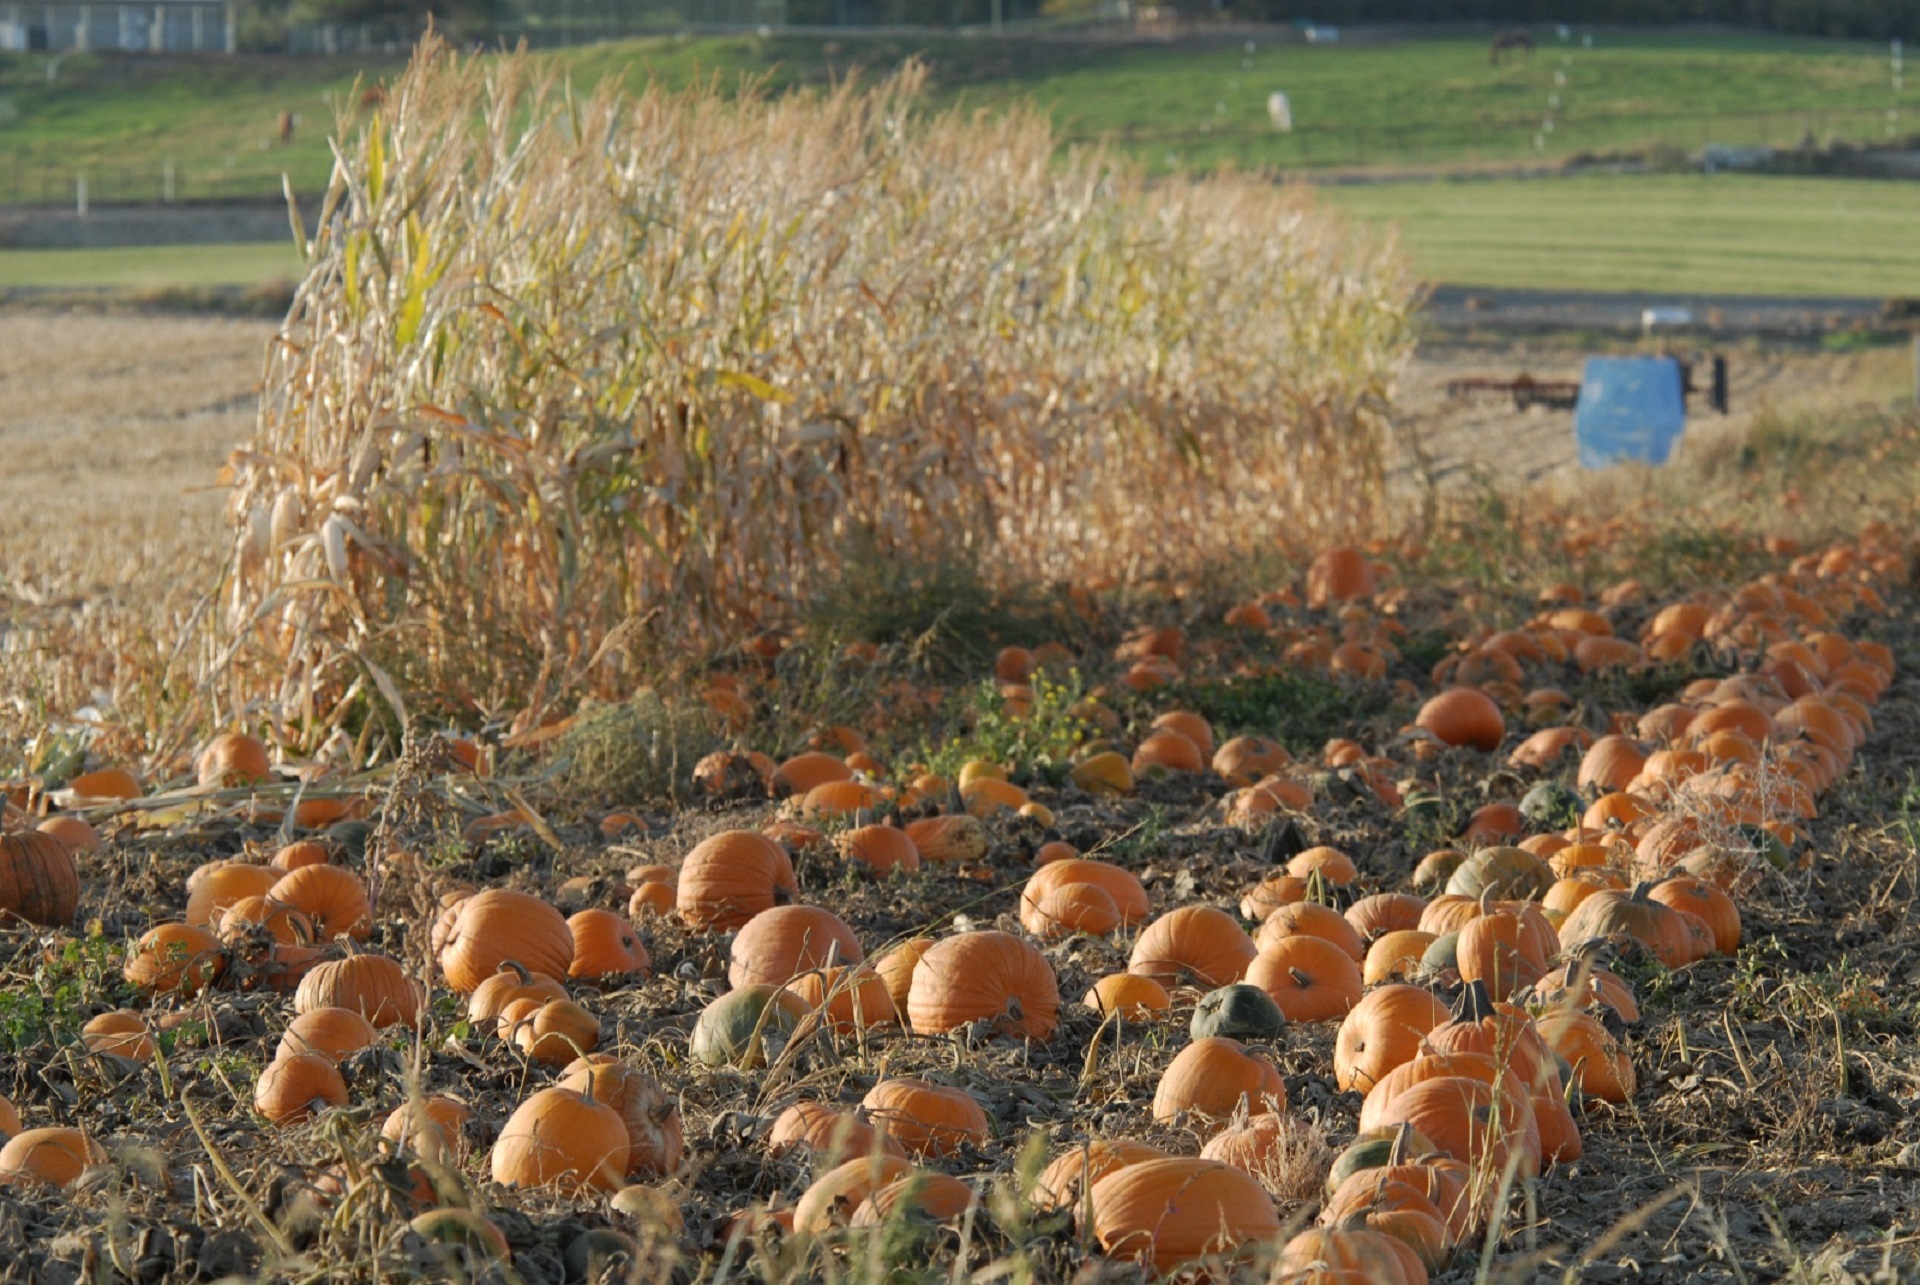
grass, marsh, field, farm, prairie, fall, flower, wildlife, orange, food, harvest, produce, vegetable, crop, autumn, agriculture, season, pumpkin patch, seasonal, growing, wetland, habitat, pumpkins, rural area, grass family